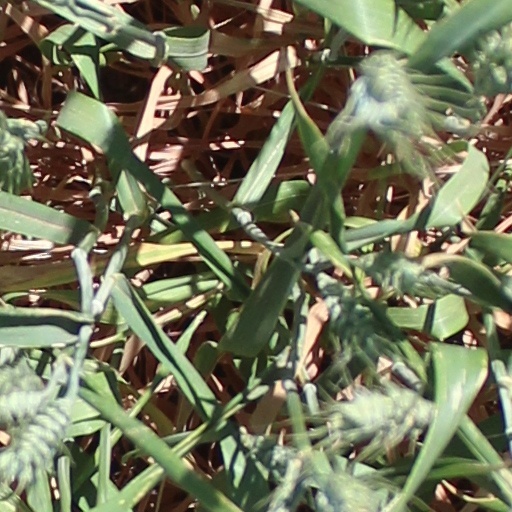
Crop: wheat